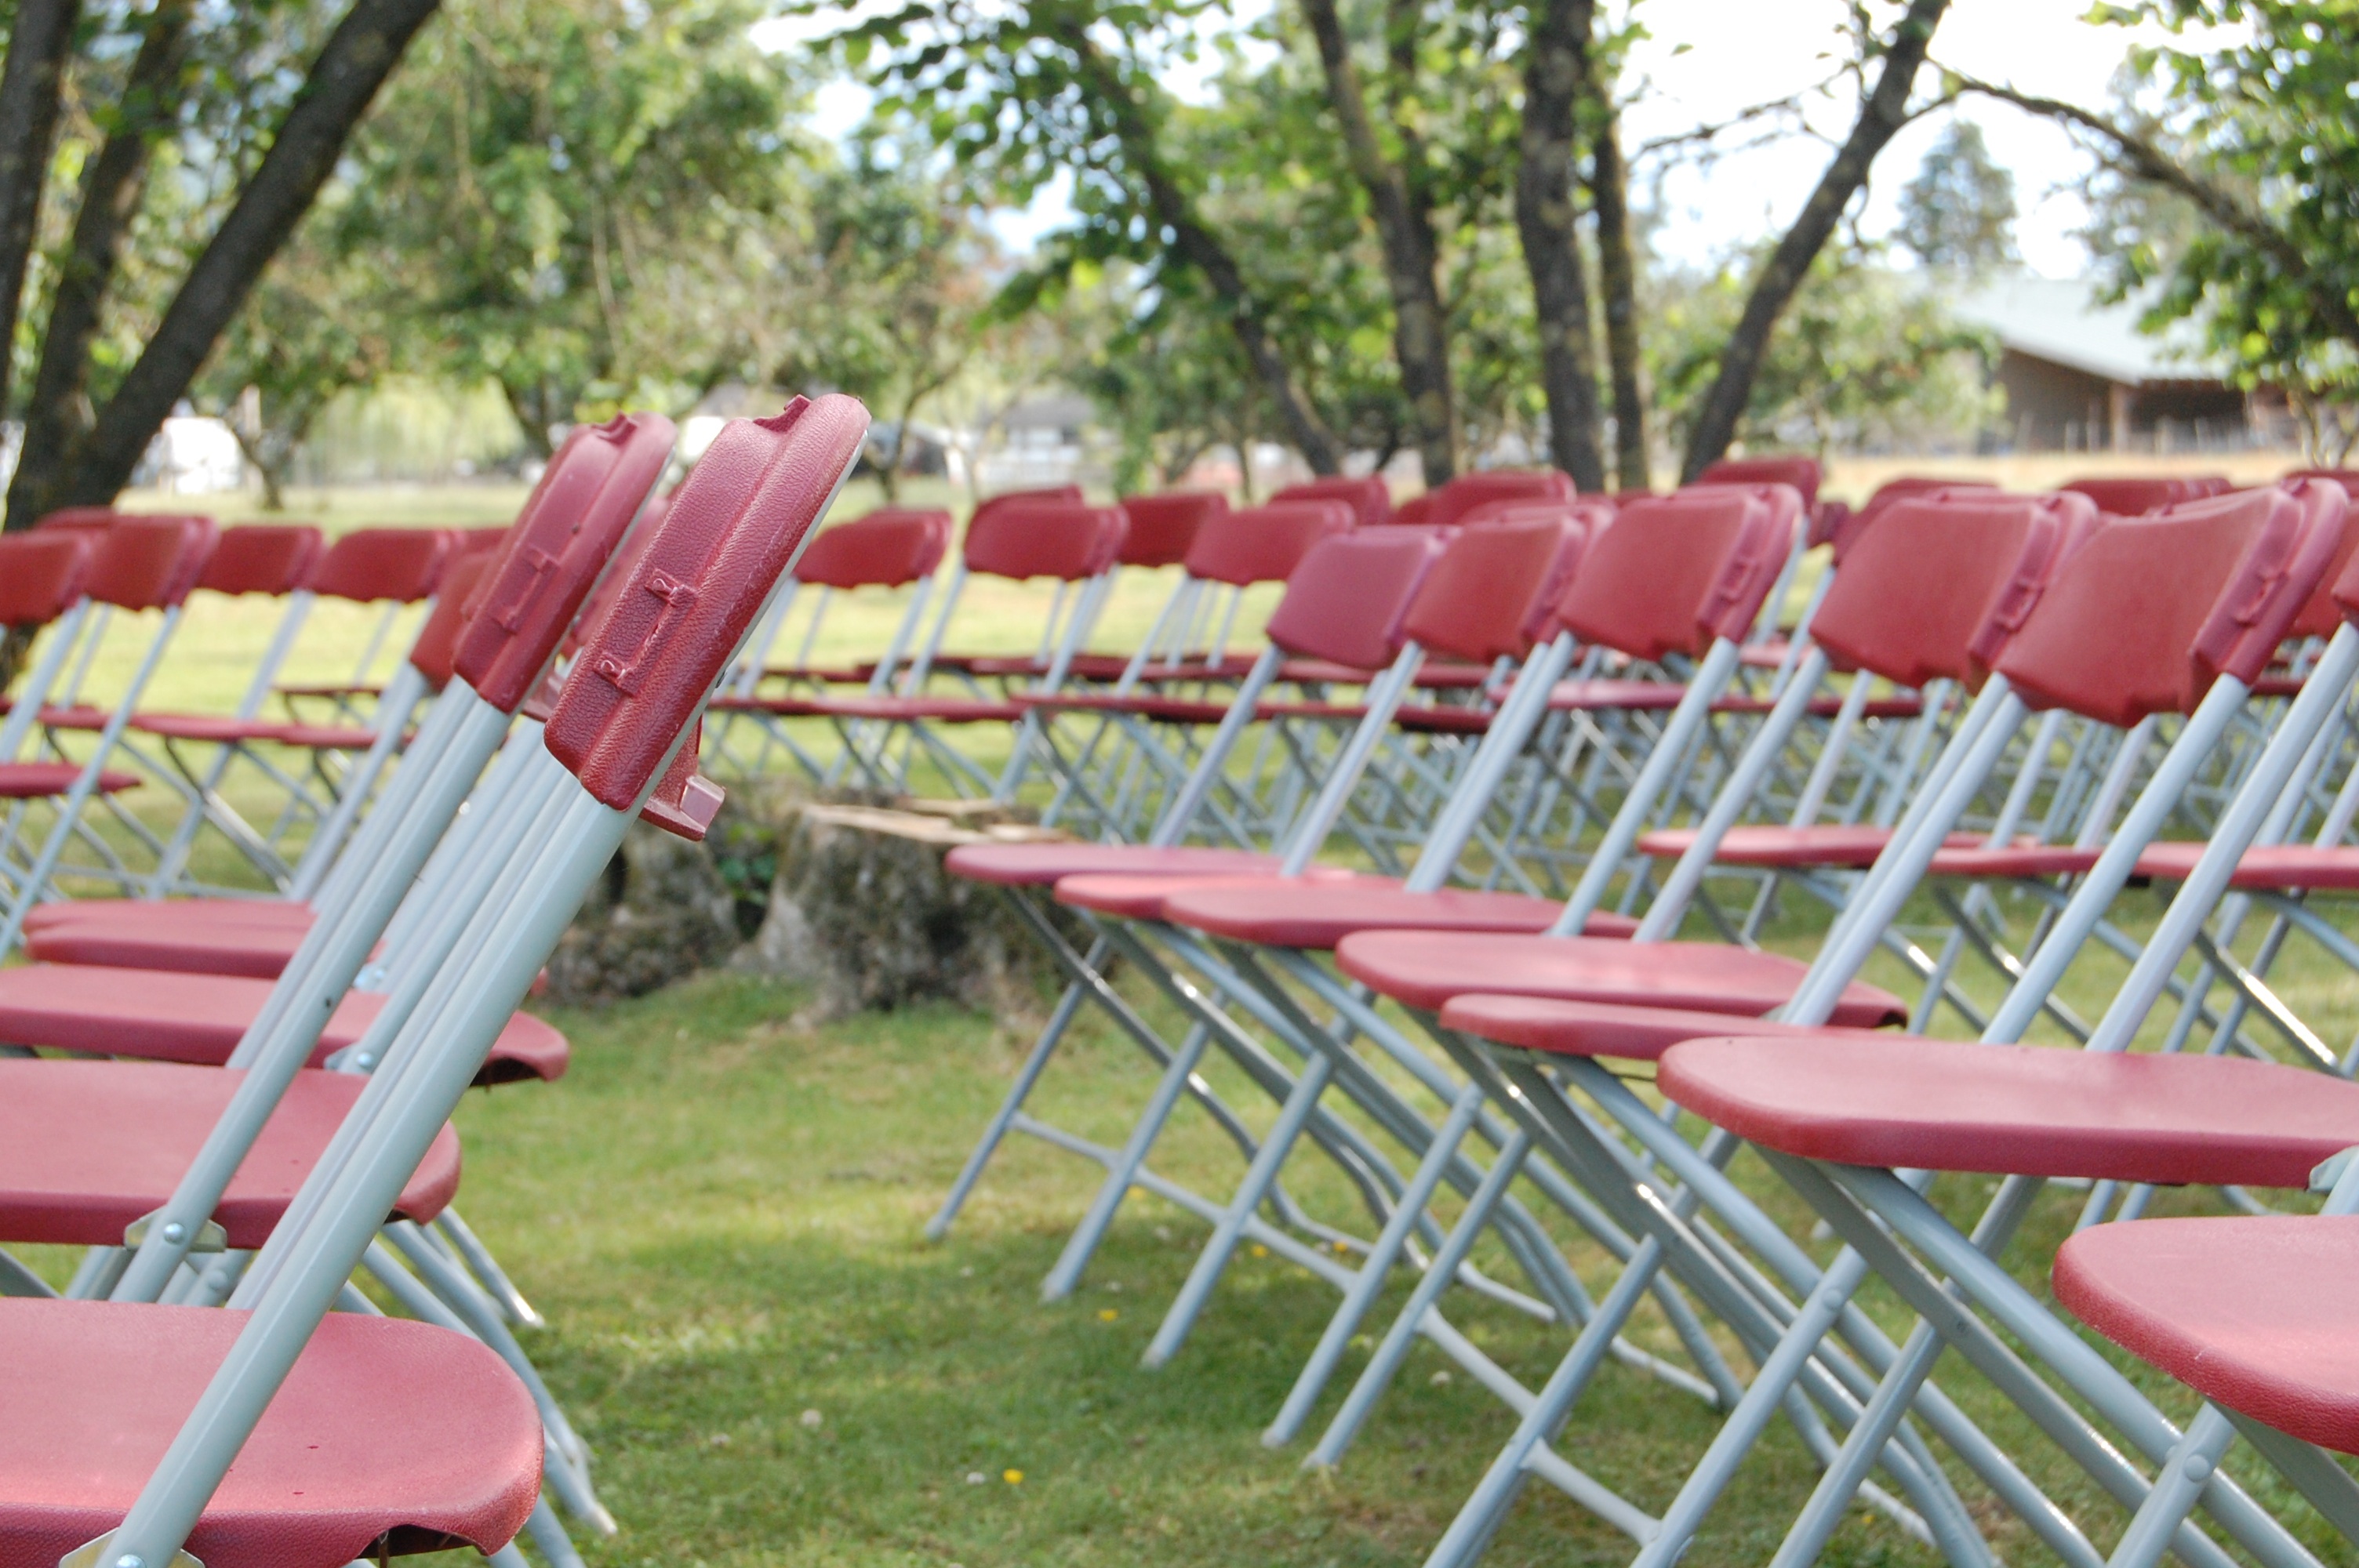
play, park, backyard, furniture, leisure, picnic, playground, outdoor play equipment